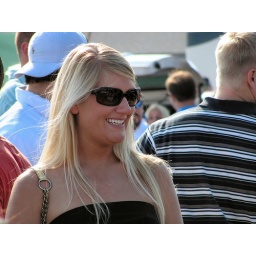
The girl in the black dress. All rights reserved.